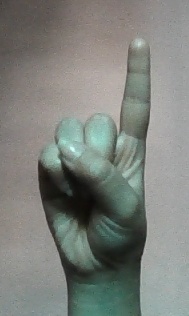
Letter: bb